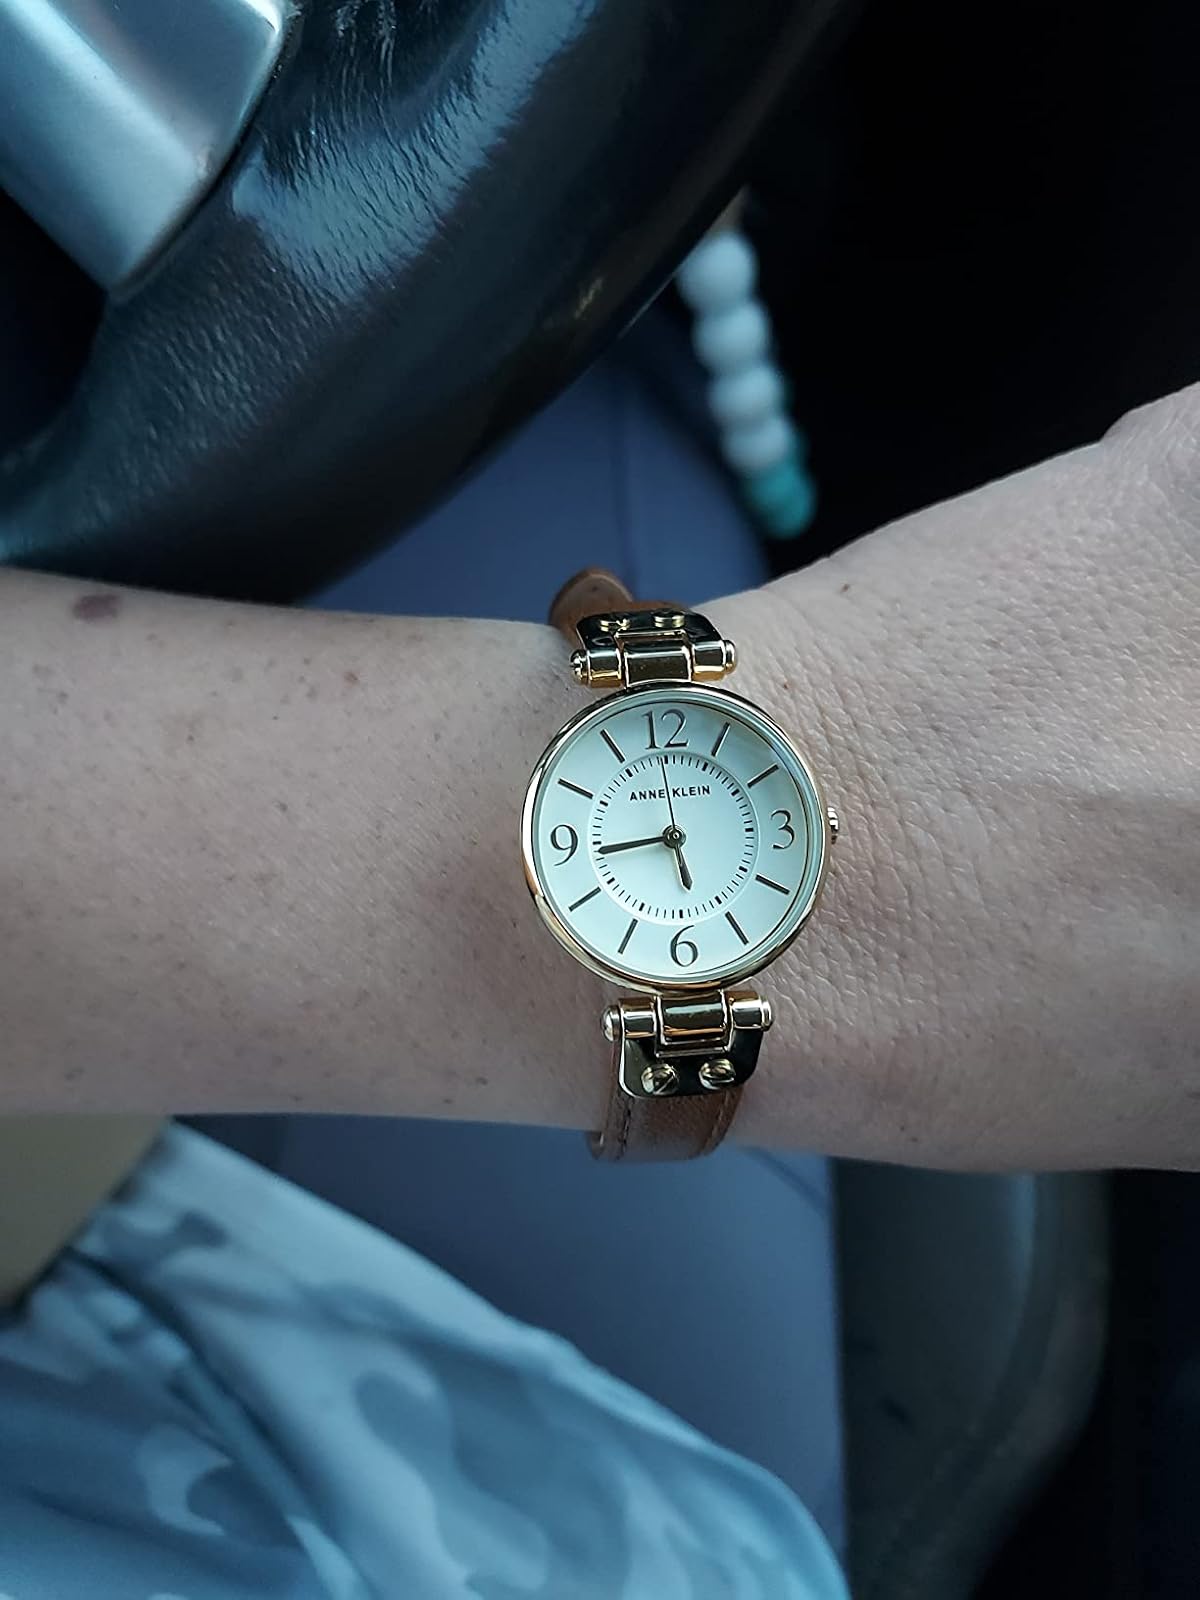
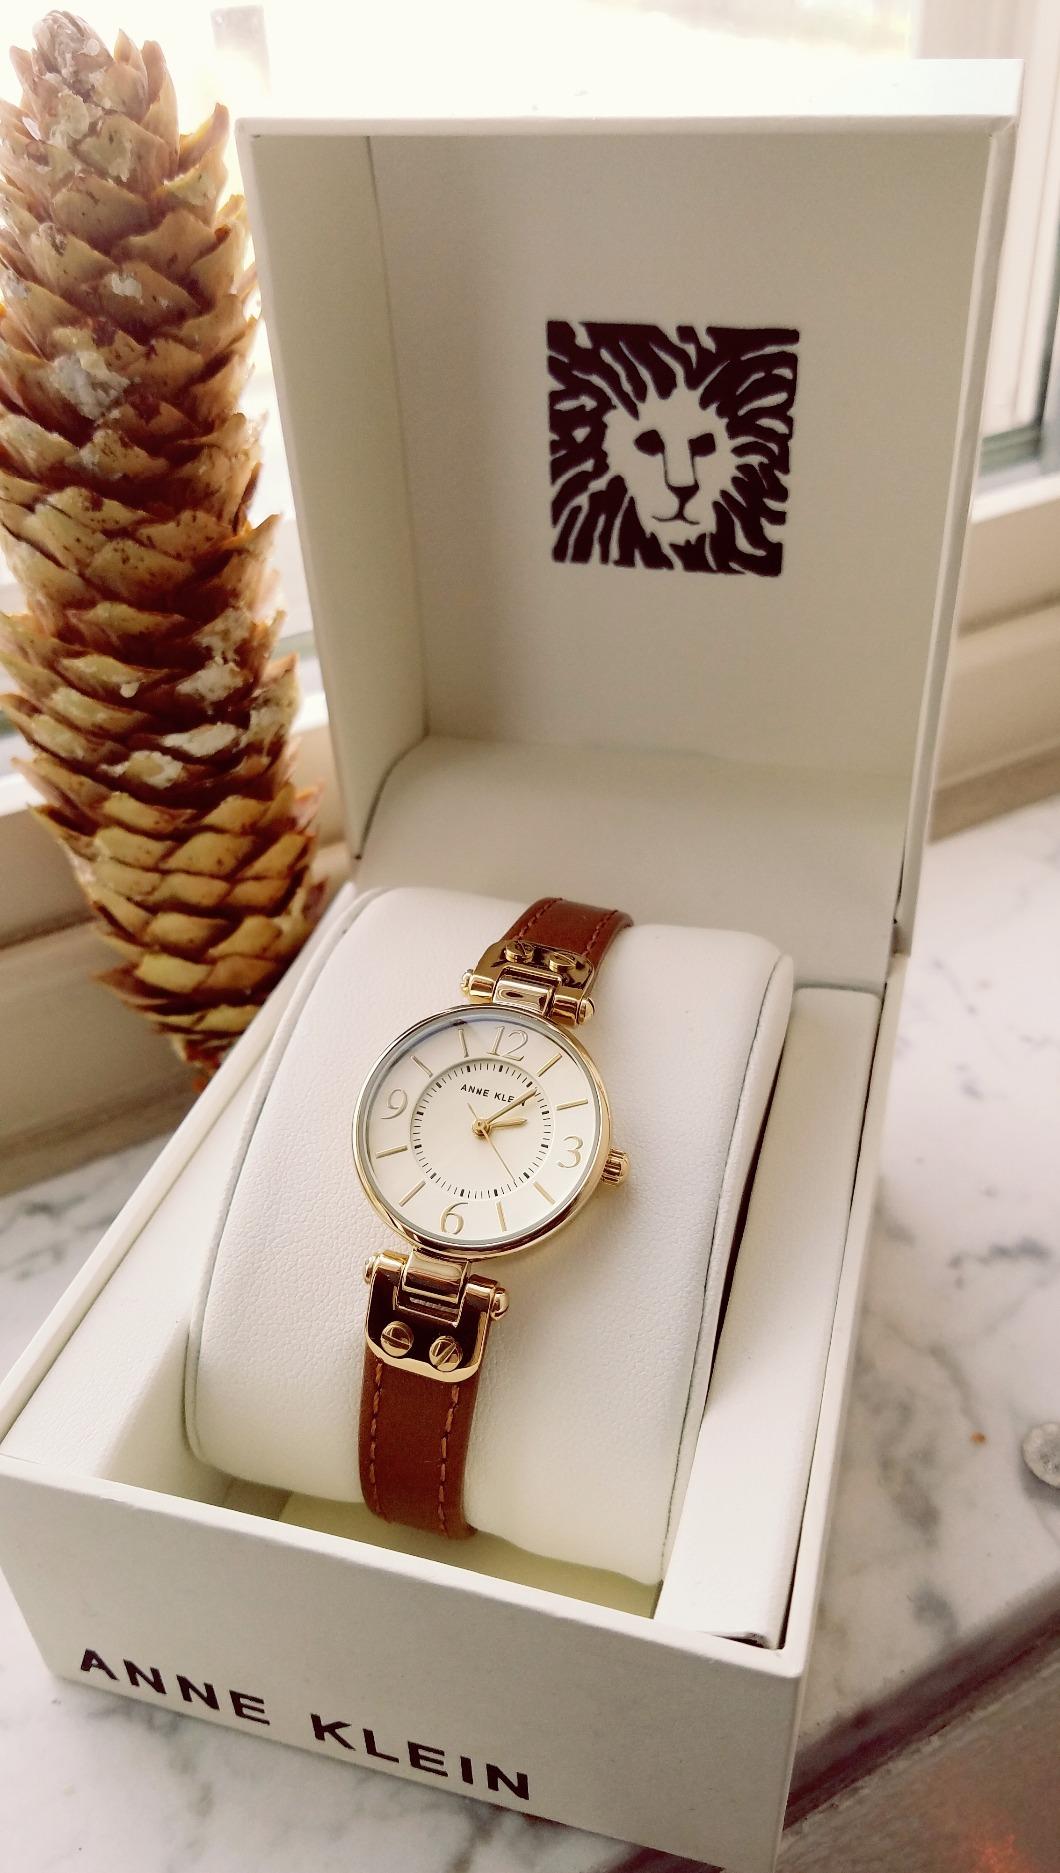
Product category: accessories_watch
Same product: yes